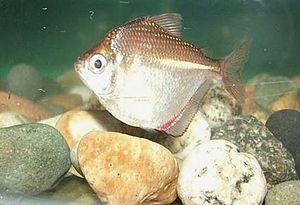
Brachychalcinus est un genre de poissons téléostéens de la famille des Characidae et de l'ordre des Characiformes.